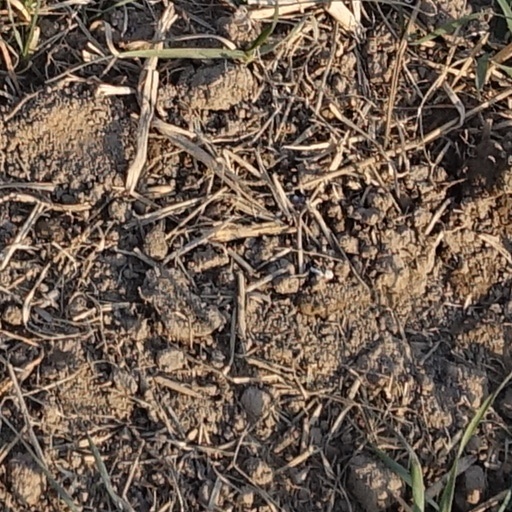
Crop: wheat